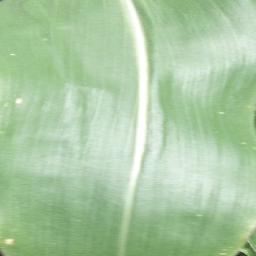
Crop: corn
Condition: (maize)_healthy